Pao v. Kleiner Perkins

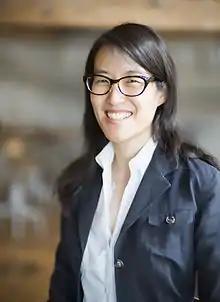
Ellen Pao, the plaintiff, in 2015

Ellen Pao is a Chinese-American woman from New Jersey. She has a bachelor's degree in electrical engineering from Princeton University, a juris doctor from Harvard Law School and an MBA from Harvard Business School.